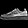
Label: Sneaker